Wah Yan College, Kowloon

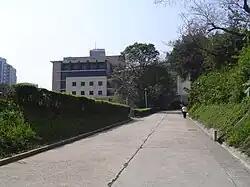
Wah Yan College, Kowloon

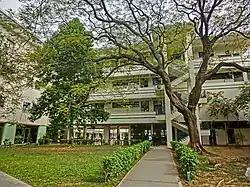
Photo taken from the West Gate, showing the main building (left) with the new additions Law Ting Pong building (right)

Wah Yan College, Kowloon, has produced 8 perfect scorers "10As" in the history of Hong Kong Certificate of Education Examination (HKCEE) and 1 "Top Scorers" / "Super Top Scorers" in Hong Kong Diploma of Secondary Education Examination (HKDSE).